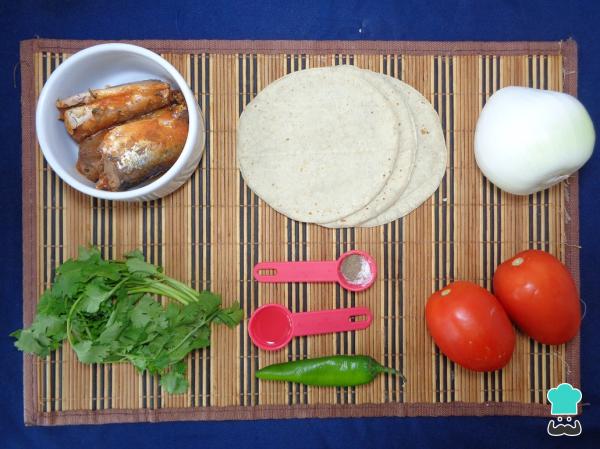
Empezaremos a preparar estas quesadillas de sardina en lata reuniendo los ingredientes.